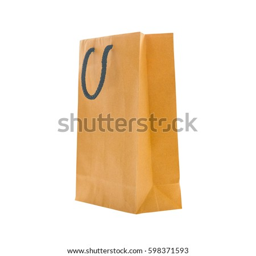
blank brown paper bag isolated on white background .